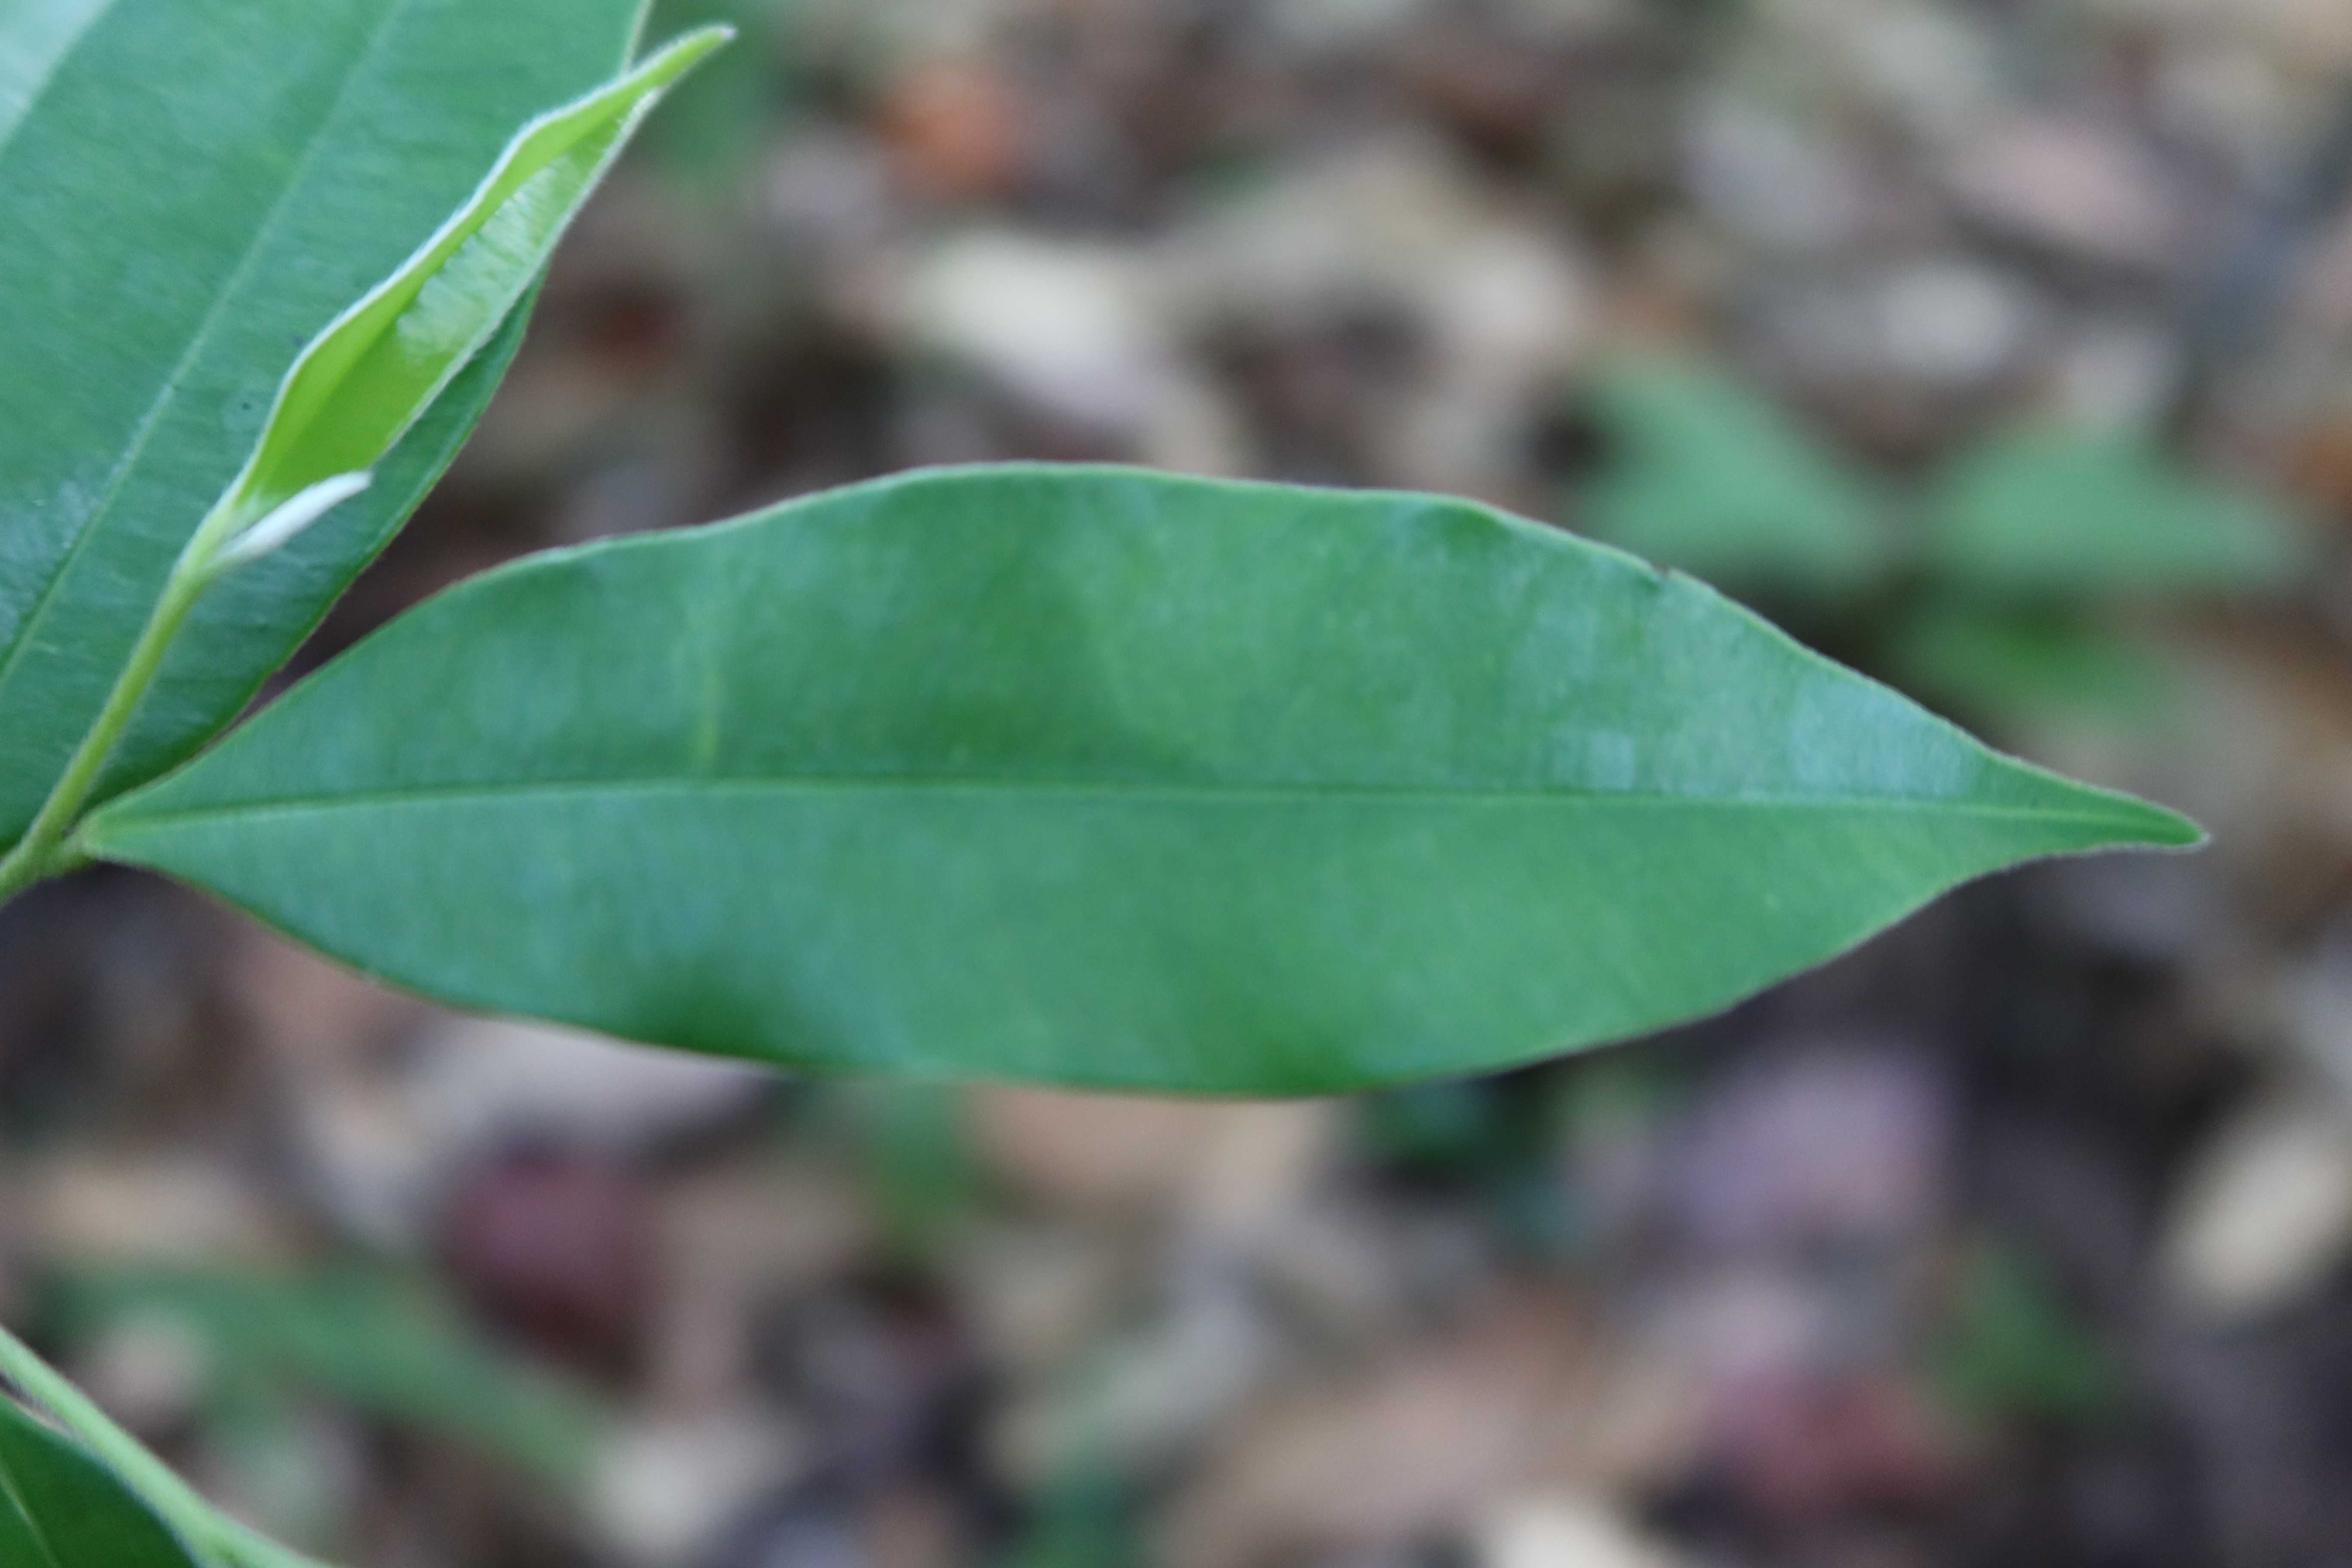
Label: Healthy